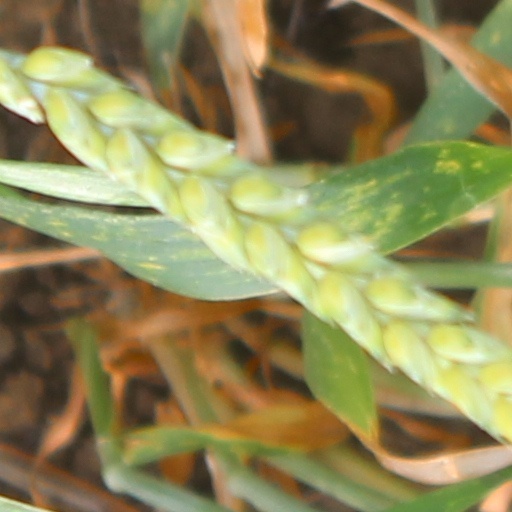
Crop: wheat